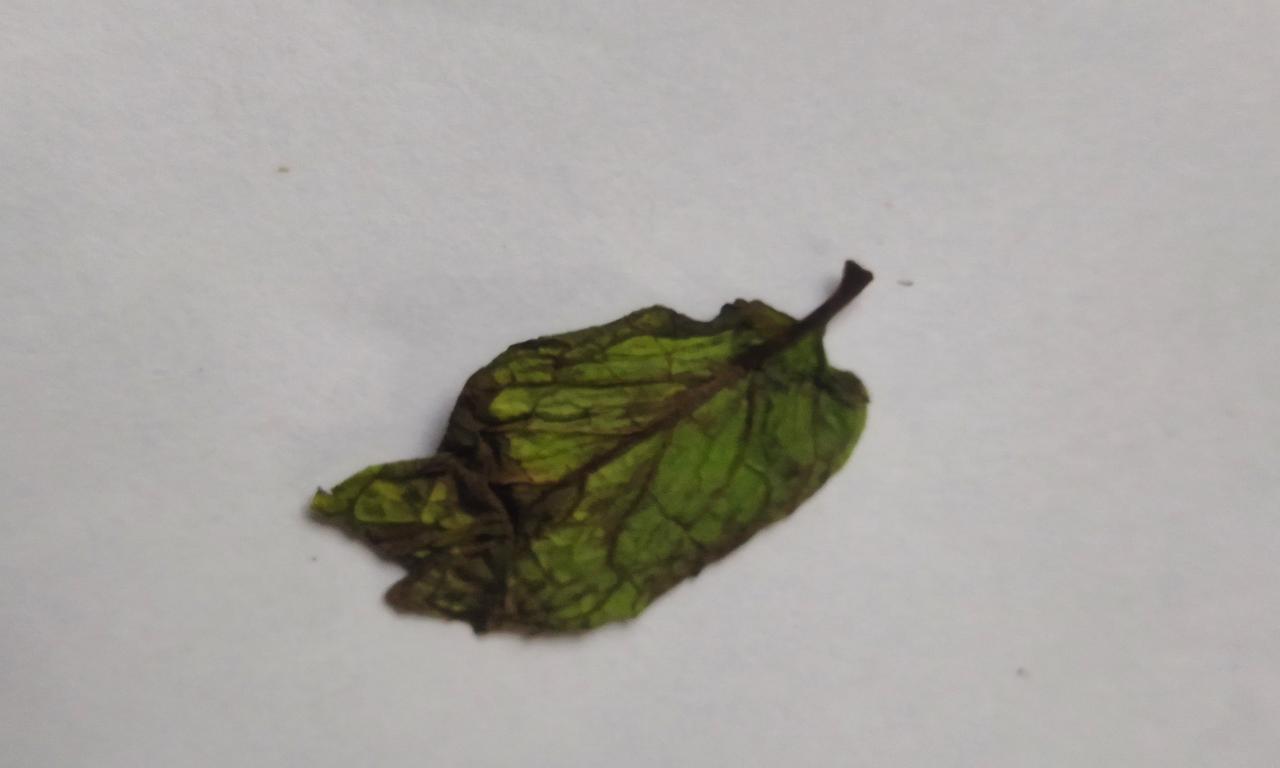
Label: Spoiled